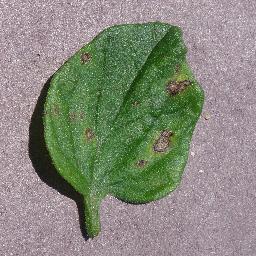
Label: Tomato___Septoria_leaf_spot